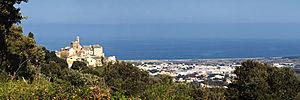
Furiani est une commune française située dans la circonscription départementale de la Haute-Corse et le territoire de la collectivité de Corse. Elle appartient à l'ancienne piève d'Orto.